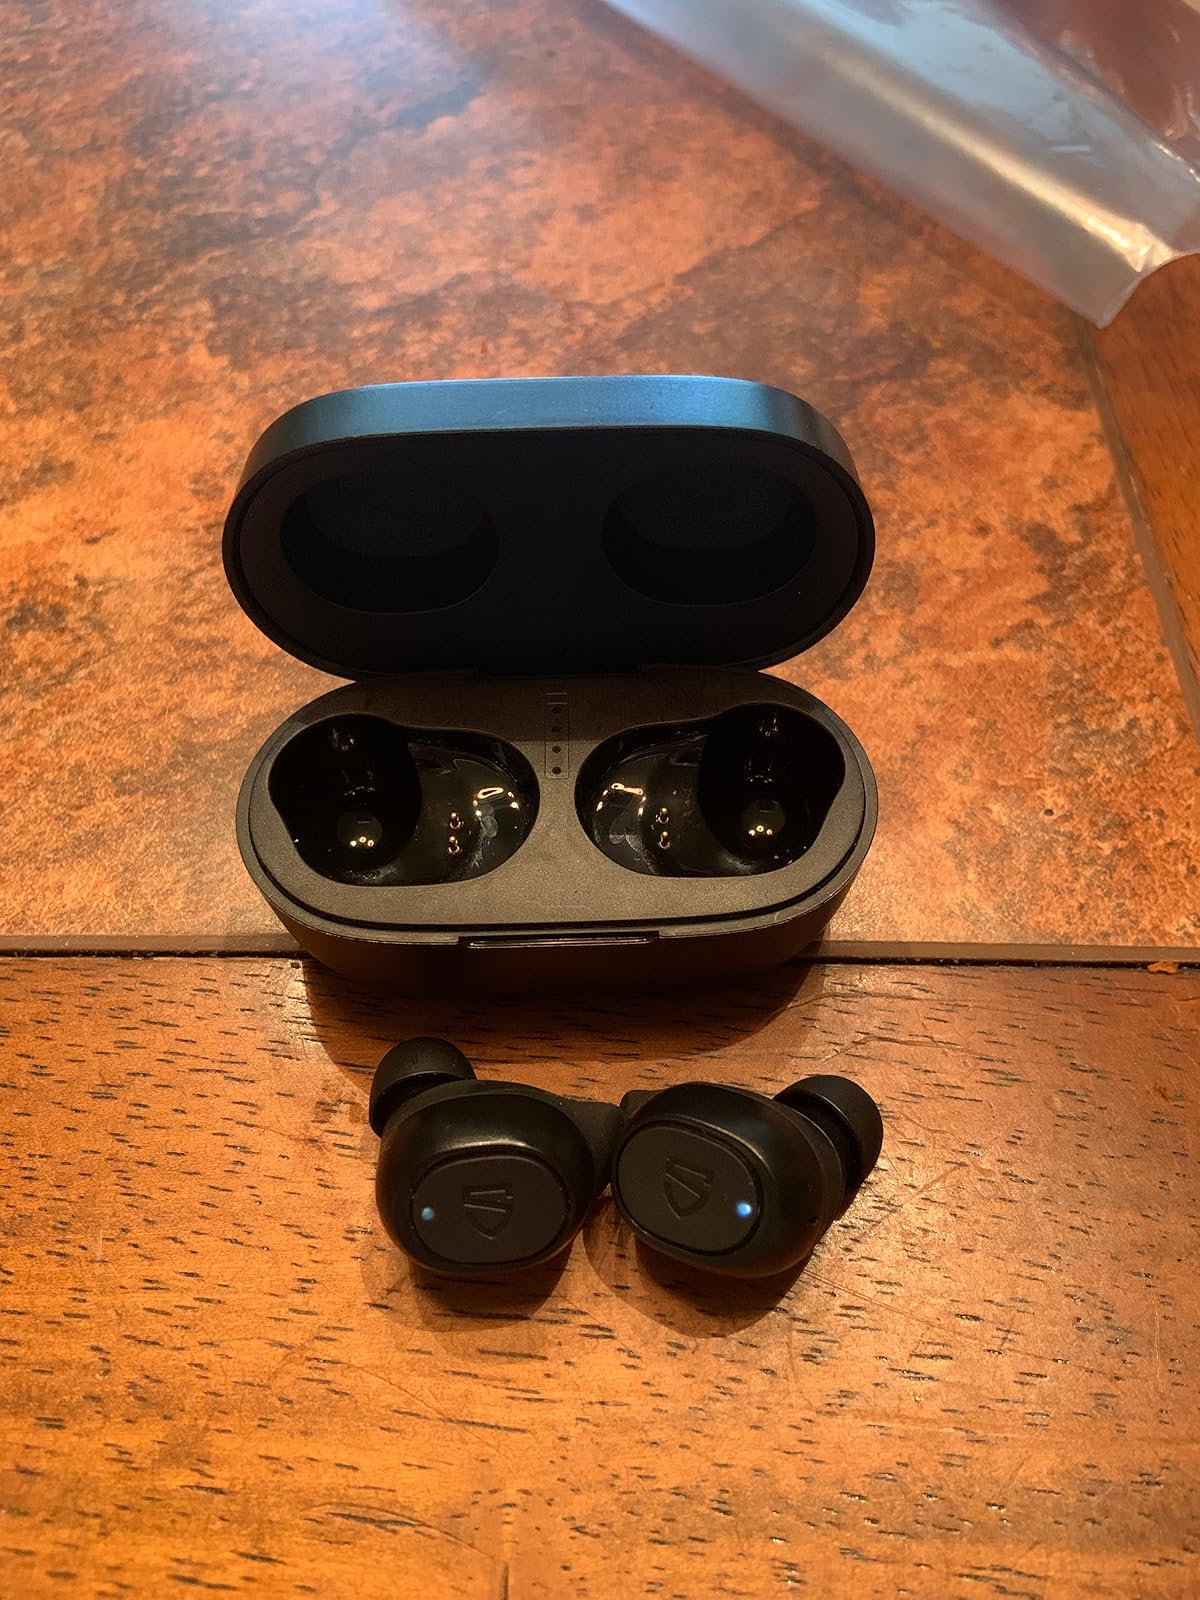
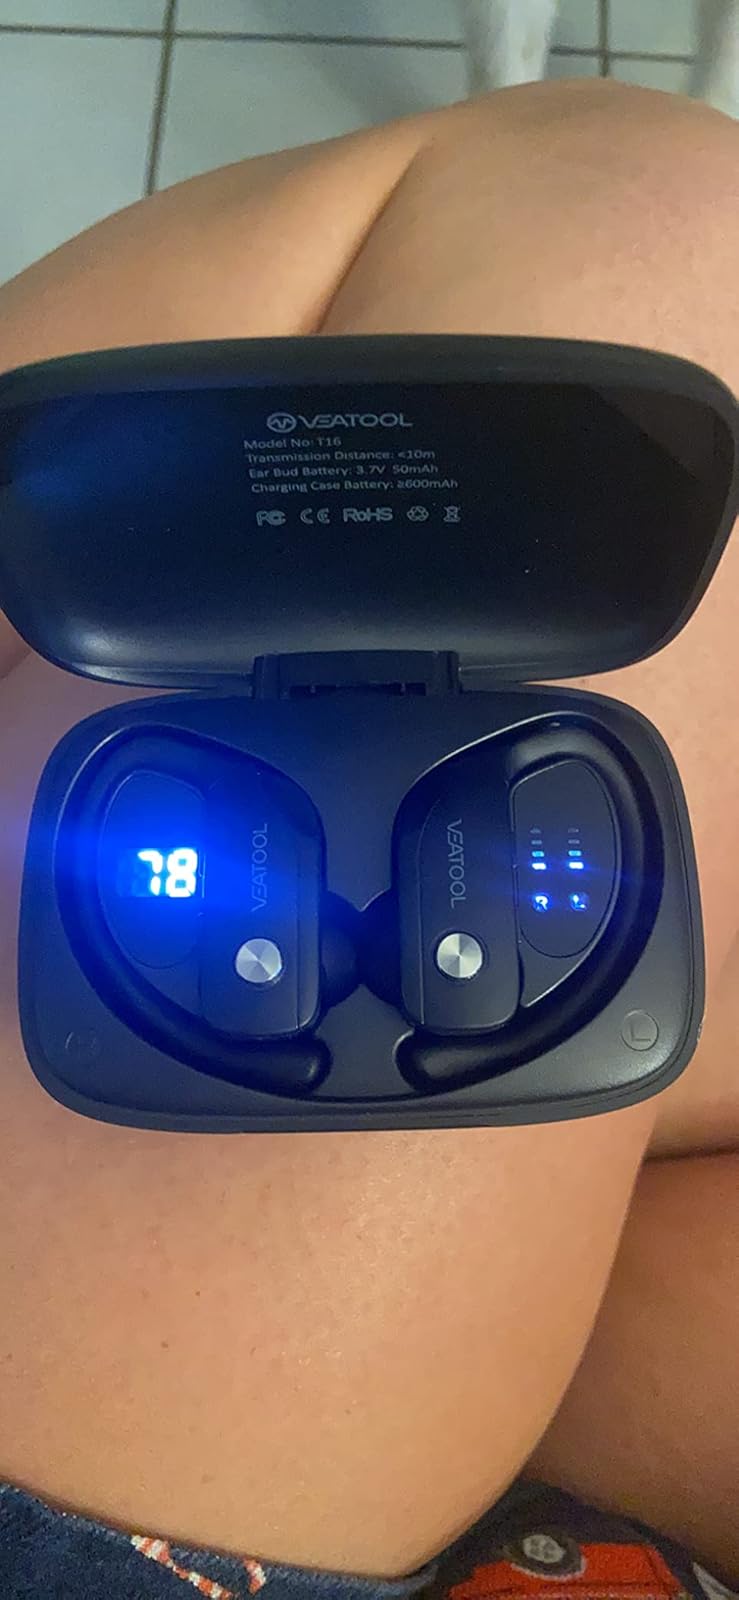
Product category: earbuds
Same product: no